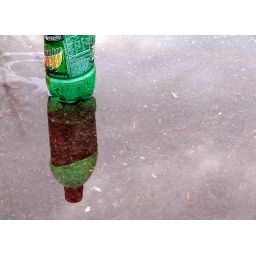
A reflection in a puddle of water of a mountain dew bottle.